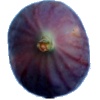
Label: fig